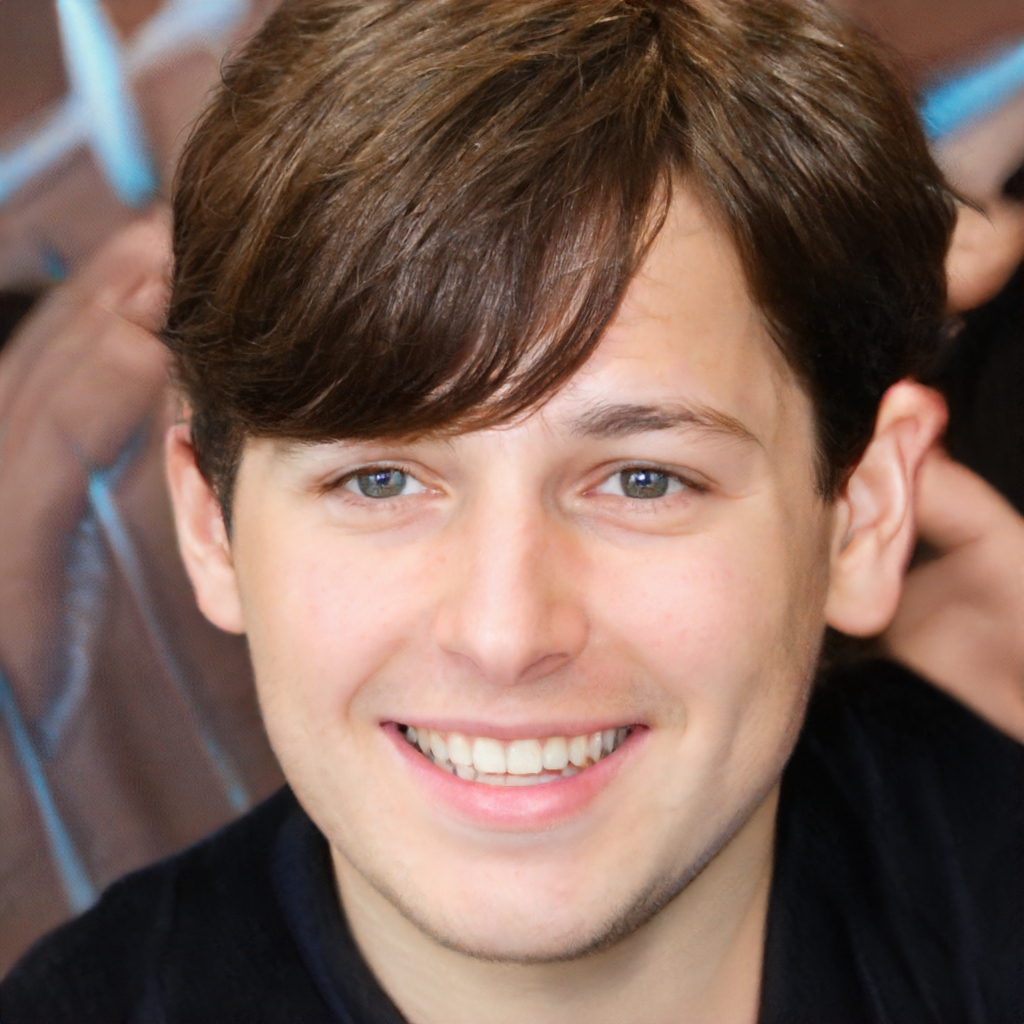
Portrait style: Real Portrait